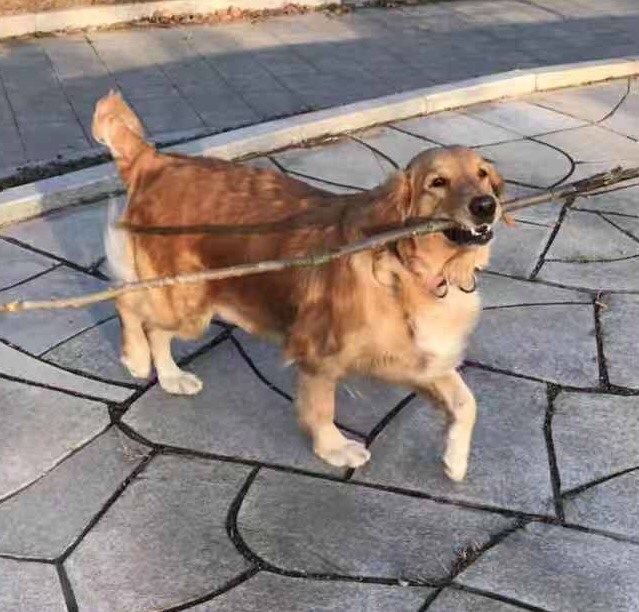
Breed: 5355-n000126-golden_retriever